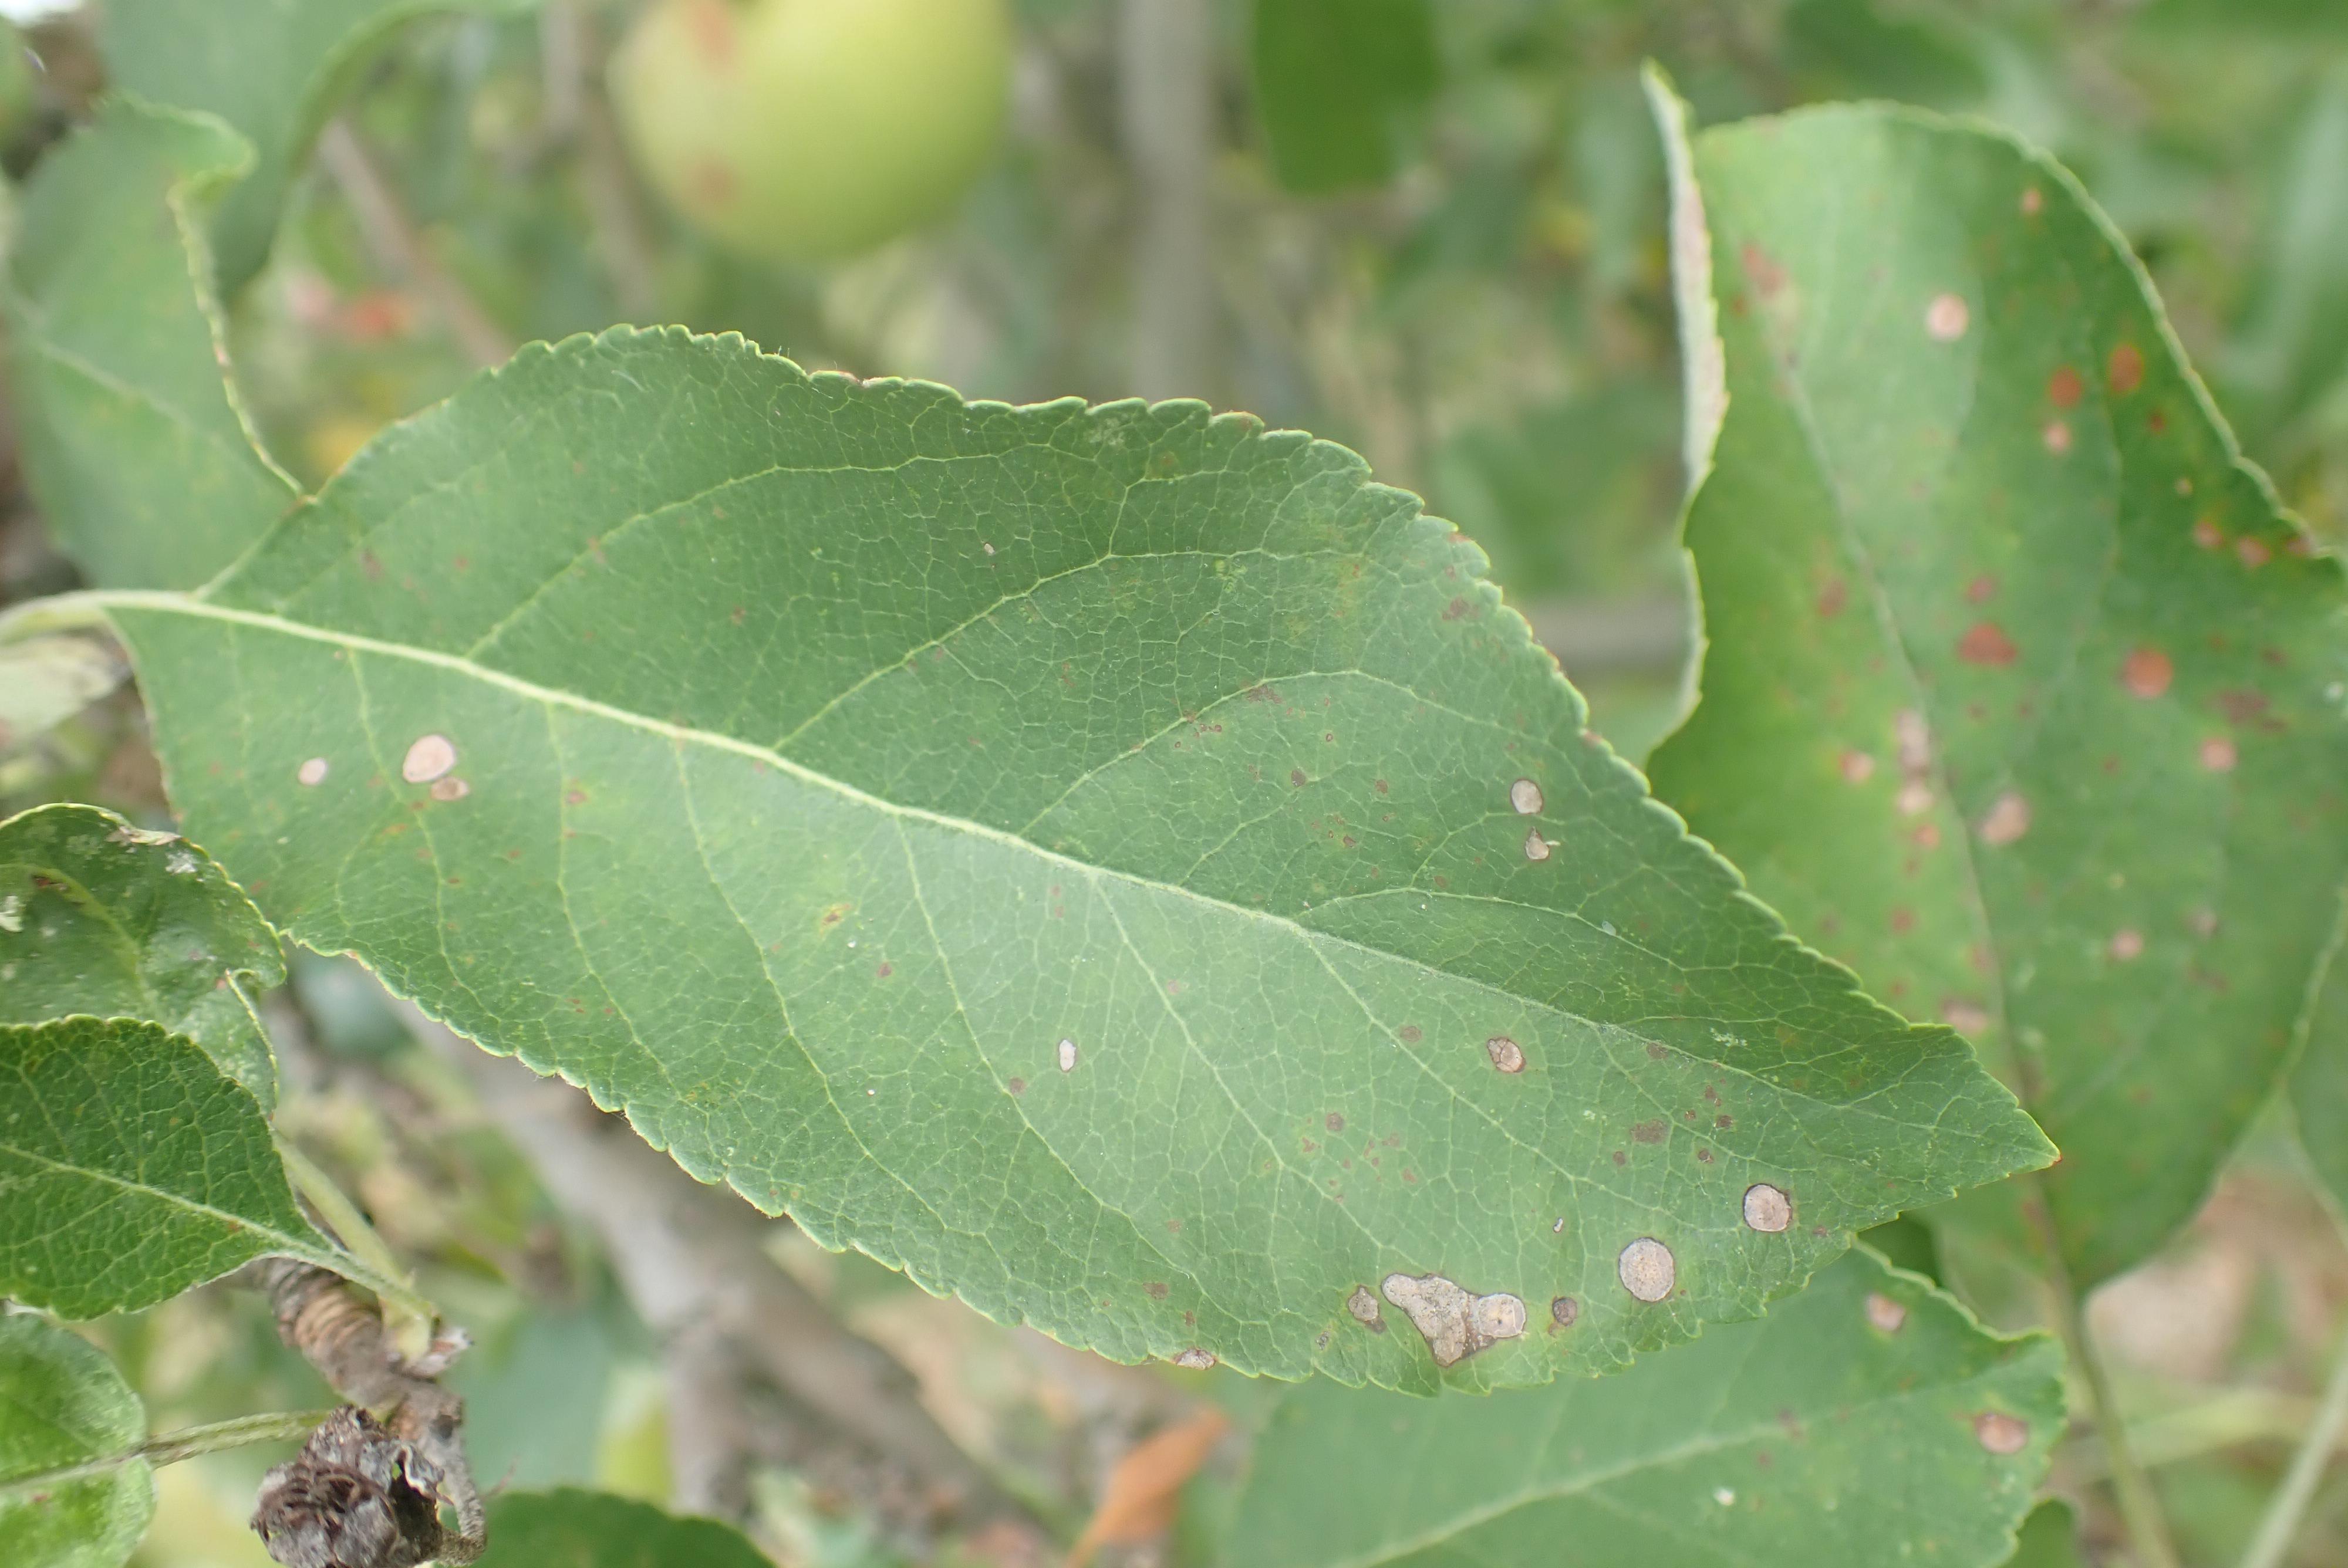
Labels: frog_eye_leaf_spot, complex